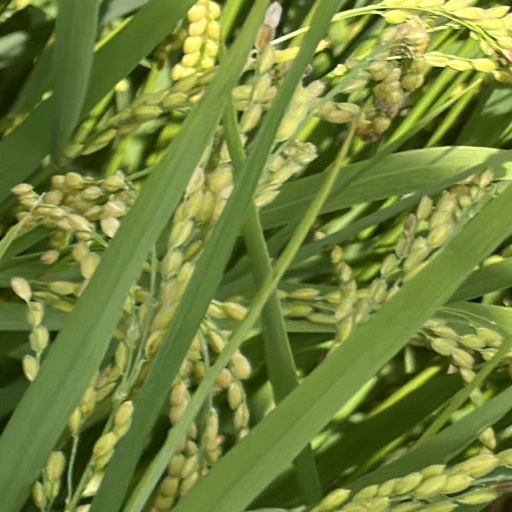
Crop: rice